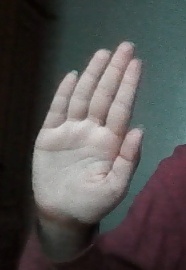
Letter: seen